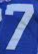
Number: 7